Shalimar Bagh, Srinagar

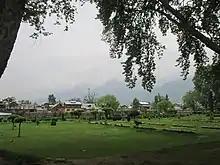
A view of Shalimar Bagh

Shalimar Bagh was built by Mughal Emperor Jahangir in 1619. He enlarged the ancient garden in 1619 into a royal garden and called it 'Farah Baksh' ('the delightful'). In 1630, under Emperor Shah Jahan’s orders, Zafar Khan, the governor of Kashmir, extended it. He named it ‘Faiz Baksh’ ('the bountiful'). It then became a pleasure place for the Sikh governors of the province.